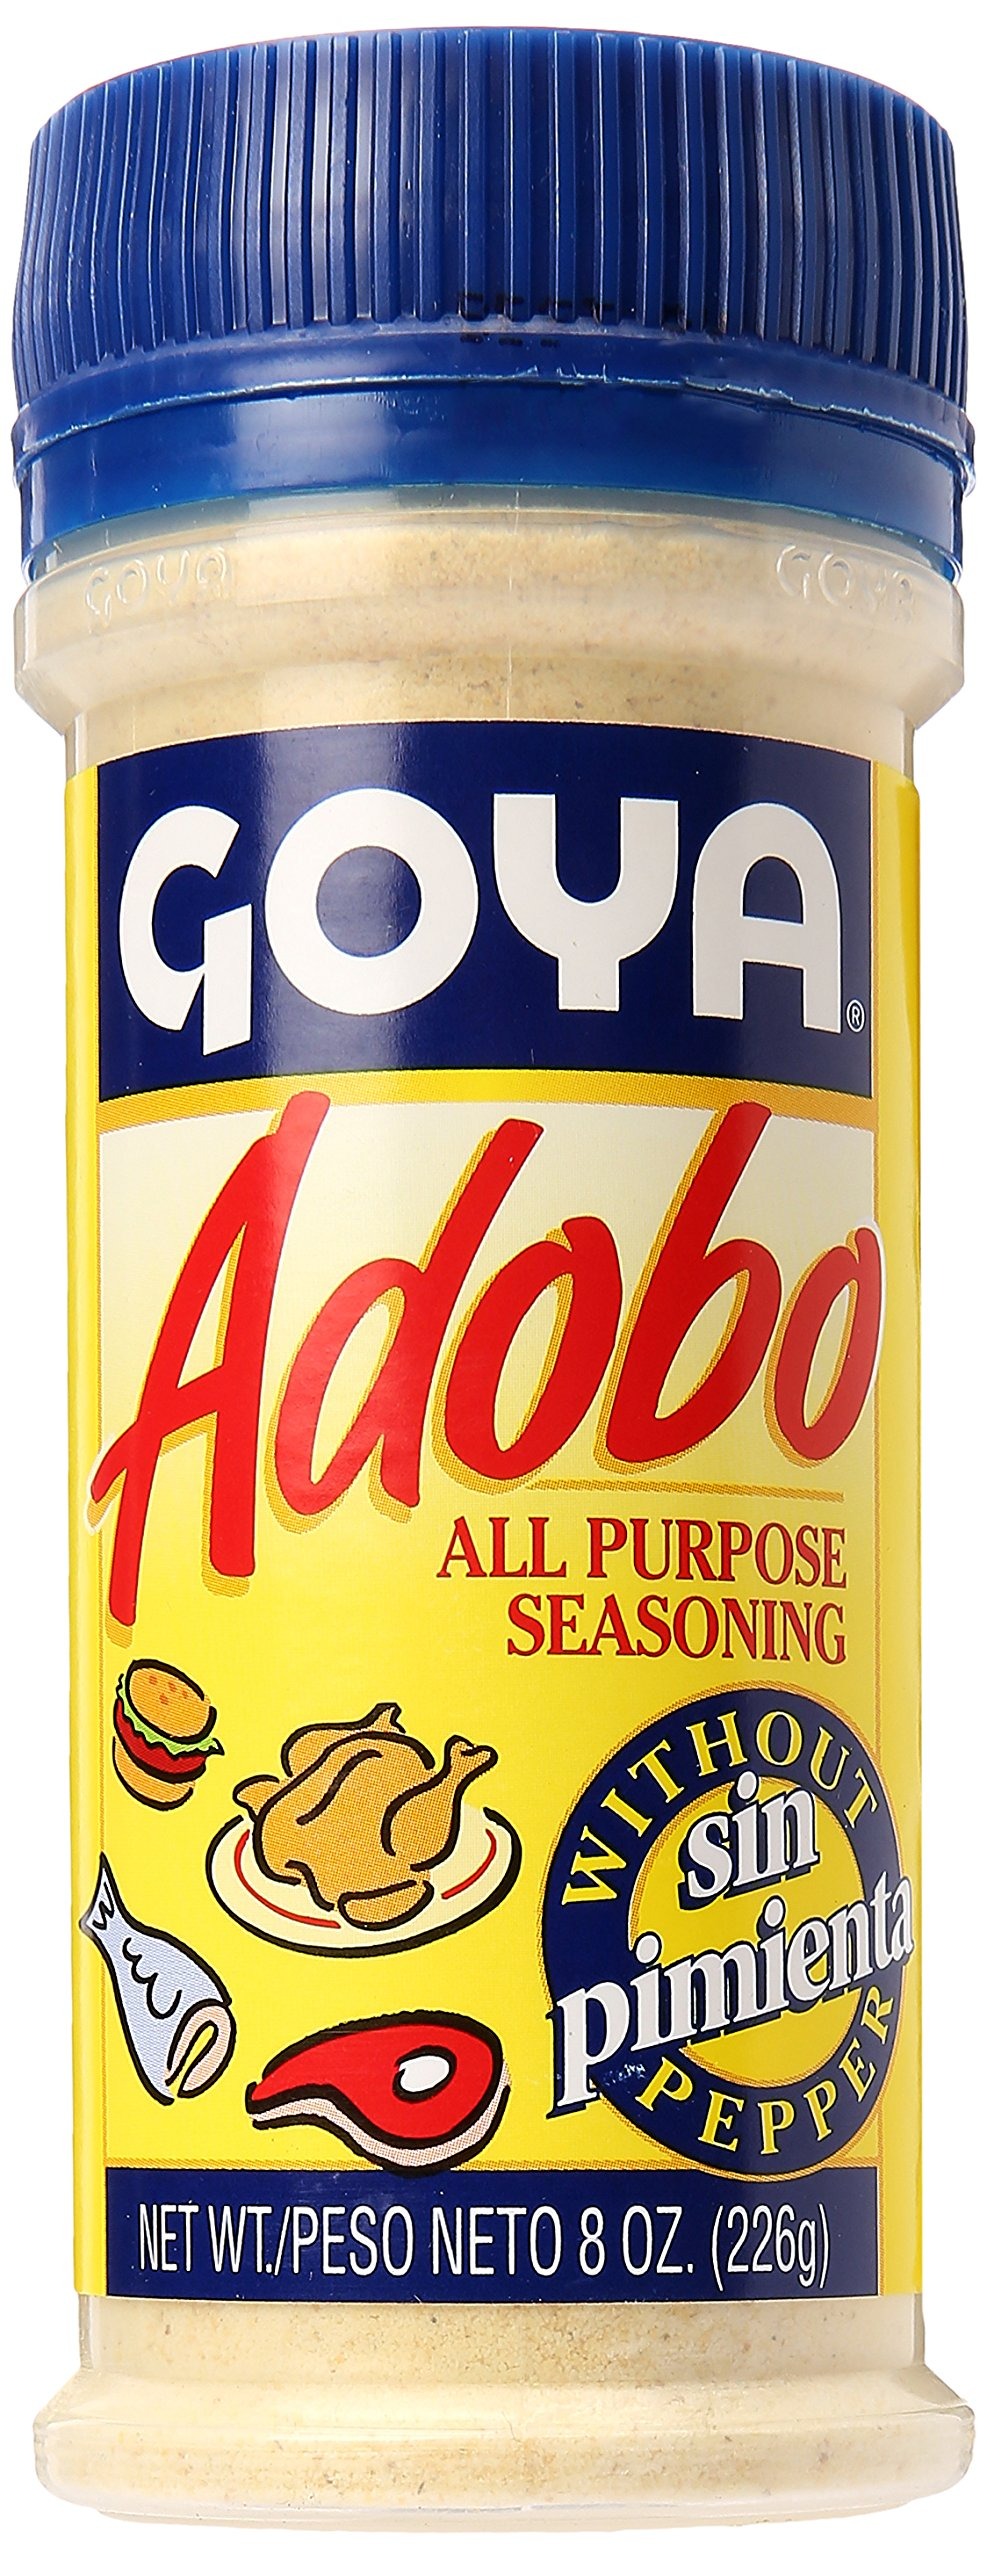
Item Name: Goya Adobo Seasoning without Pepper
Value: 12.0
Unit: Fl Oz

Price: 1.68